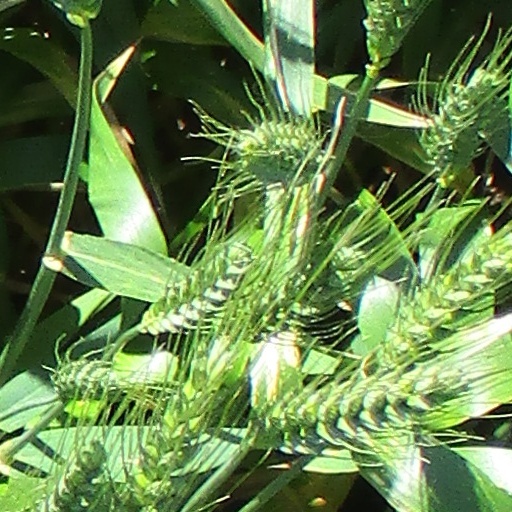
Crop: wheat